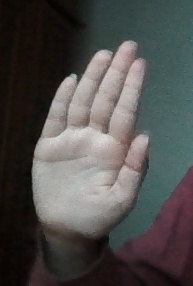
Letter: seen